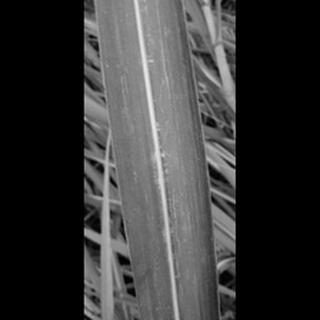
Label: sugarcane_mosaic